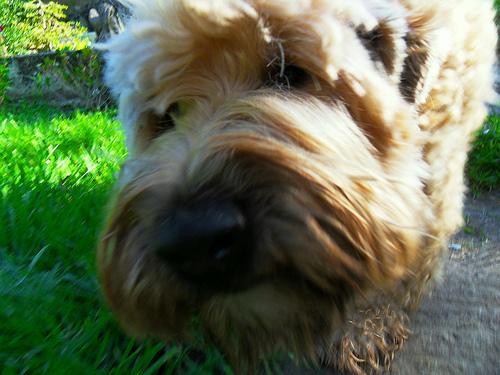
Breed: wheaten terrier